Slade

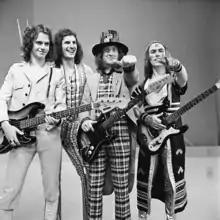
Classic lineup of Slade in November 1973; left to right: Jim Lea, Don Powell, Noddy Holder, Dave Hill

Slade are an English rock band formed in Wolverhampton in 1966. They rose to prominence during the glam rock era in the early 1970s, achieving 17 consecutive top 20 hits and six number ones on the UK Singles Chart. The "British Hit Singles & Albums" names them the most successful British group of the 1970s based on sales of singles. They were the first act to have three singles enter the charts at number one; all six of the band's chart-toppers were written by Noddy Holder and Jim Lea. As of 2006, total UK sales stood at over 6,500,000. Their best-selling single, "Merry Xmas Everybody", has sold in excess of one million copies. According to the 1999 BBC documentary "It's Slade", the band have sold more than 50 million records worldwide.